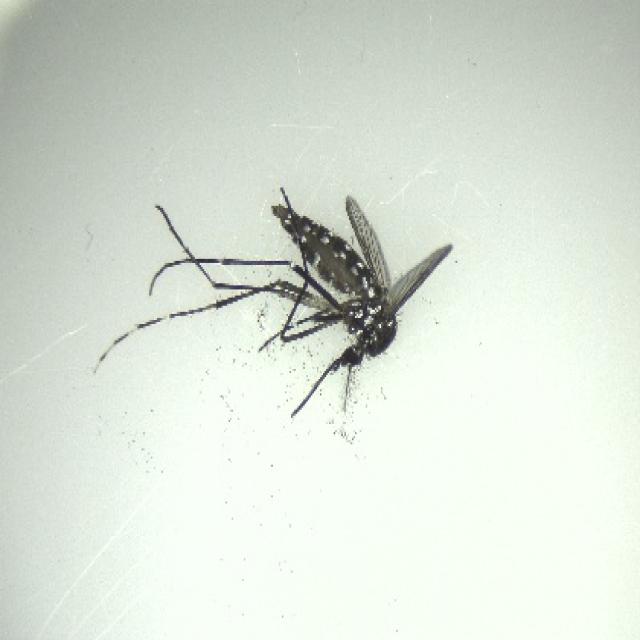
Species: aedes_albopictus